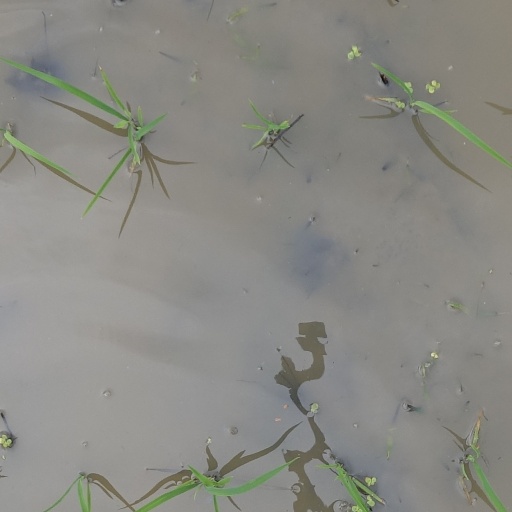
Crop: rice